Isuzu Piazza

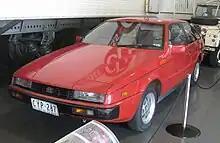
The Piazza was marketed in Australia as the Holden Piazza and was designated as the YB series

In Australia, the Piazza was introduced very late (April 1986), and offered only in Turbo form. It was badged as a Holden Piazza. The first generation Piazza was replaced by the Opel Vectra-based Holden Calibra in Australia.